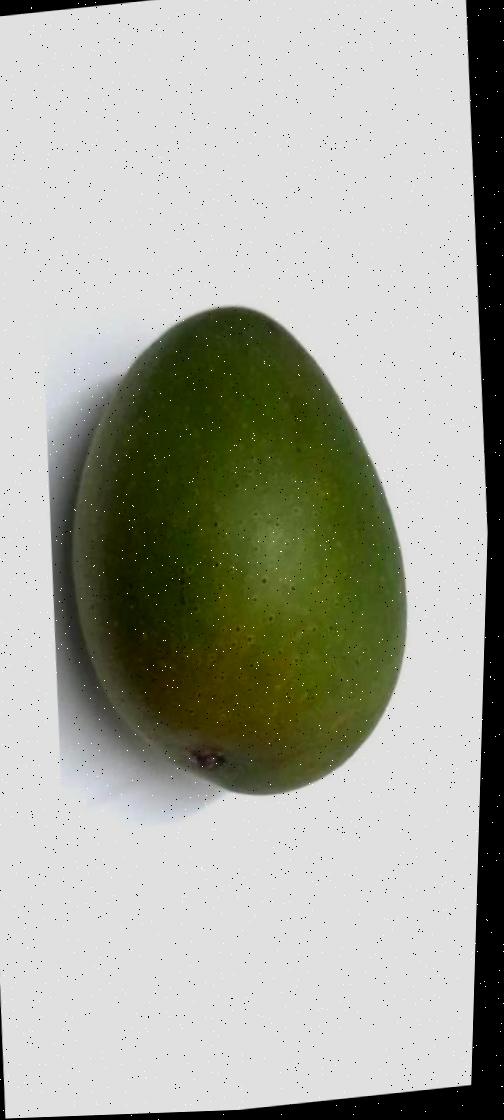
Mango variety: Ashshina Zhinuk